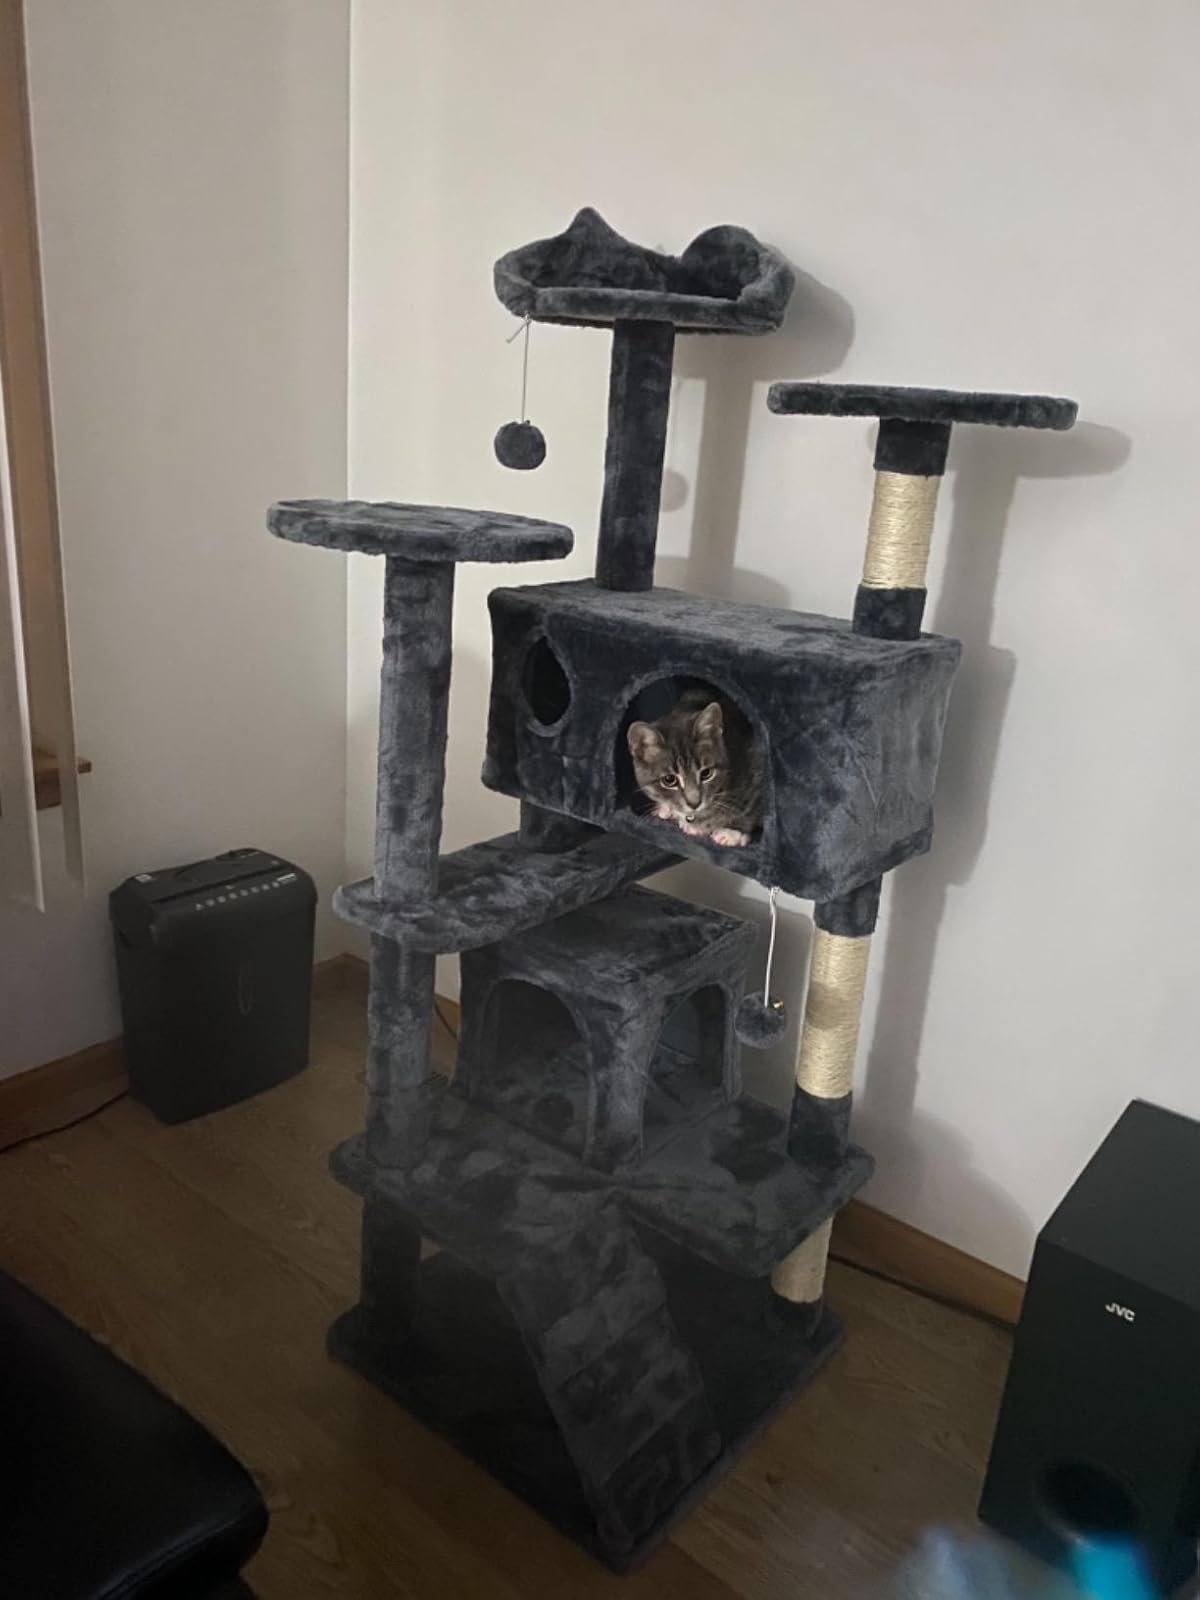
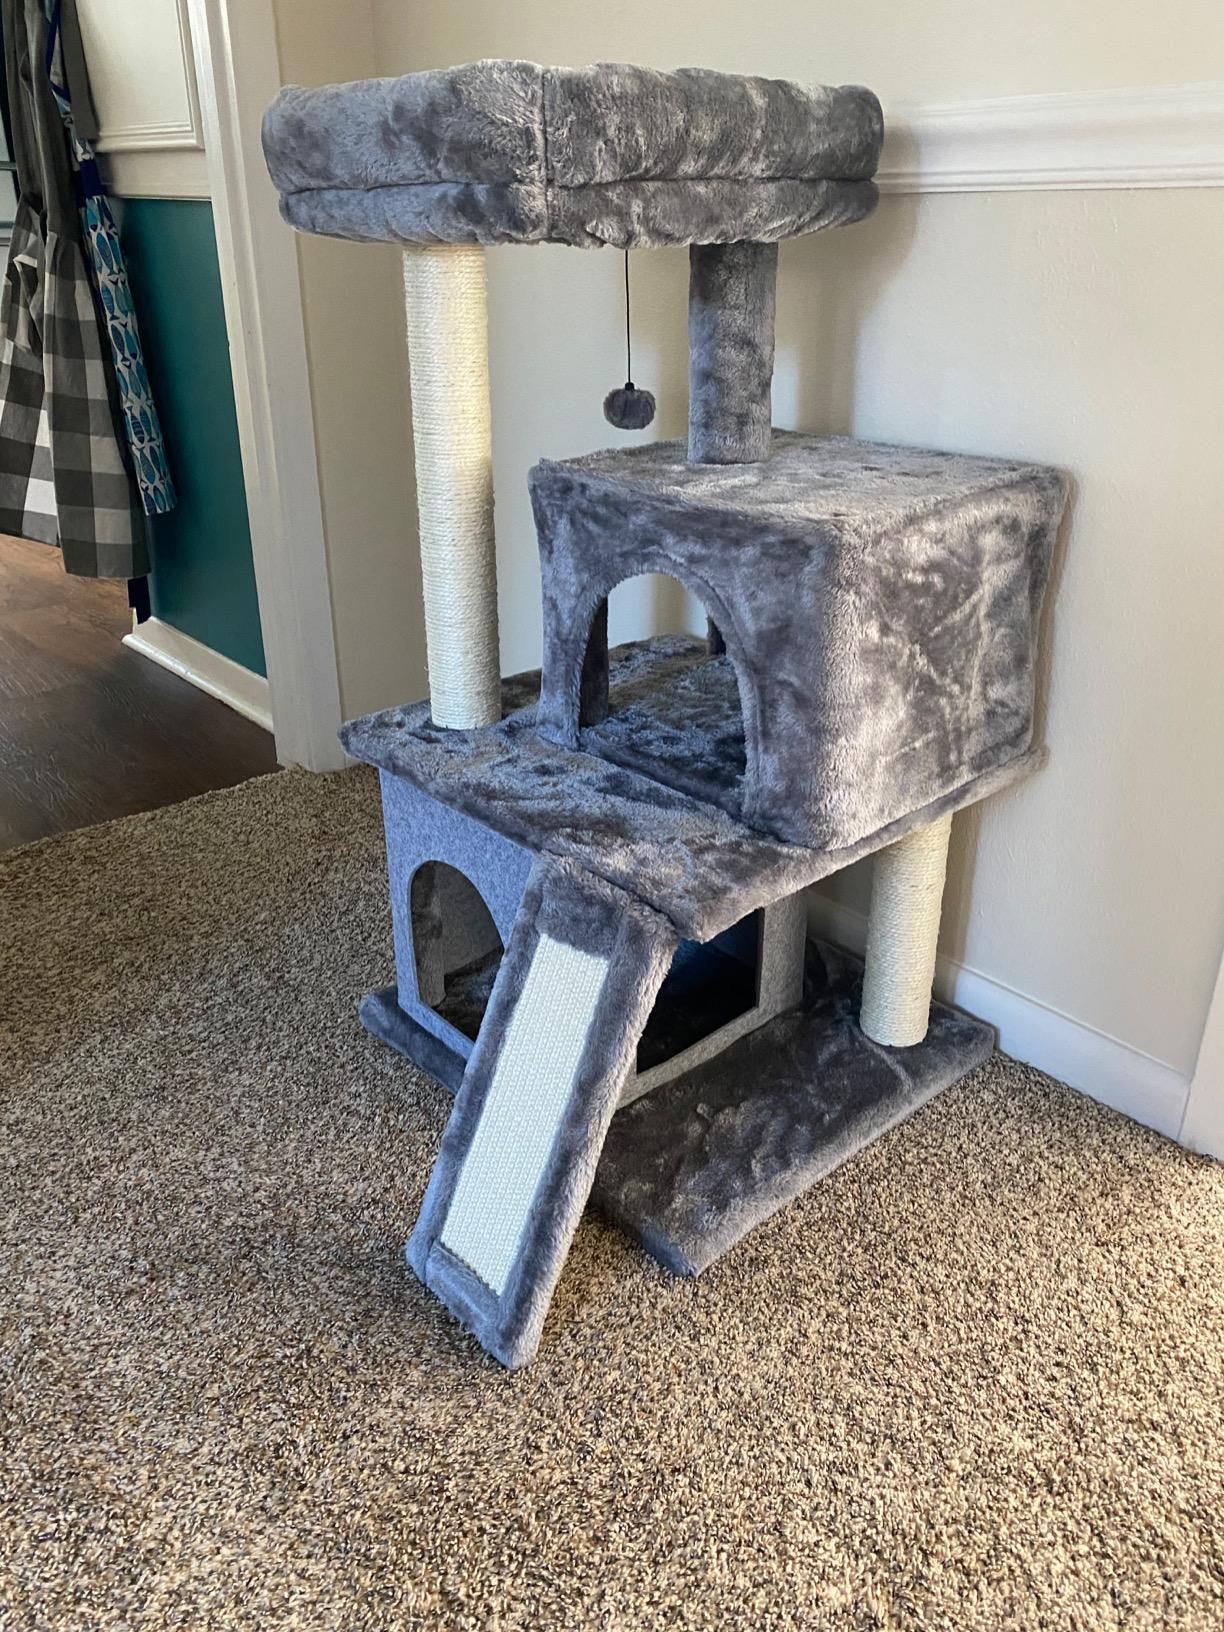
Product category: items_cat tree
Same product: no